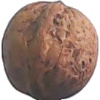
Label: Walnut 1